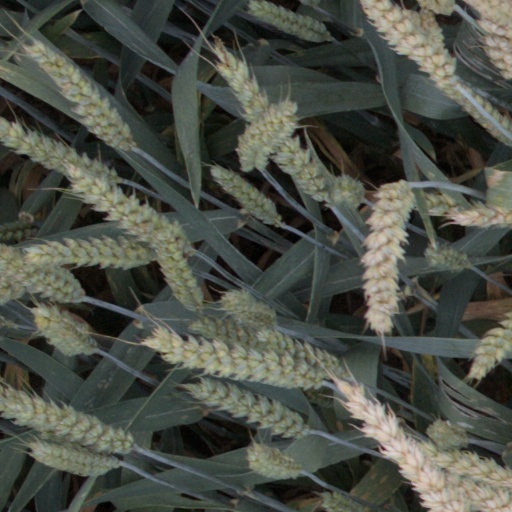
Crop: wheat